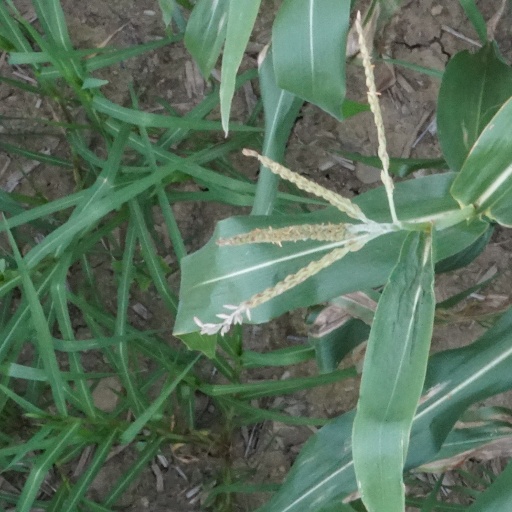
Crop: maize; corn